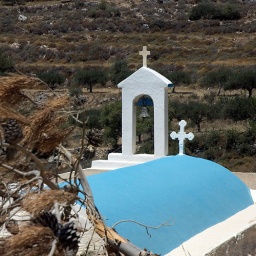
Little church above the village of Aperi, on the road to Apella and Kira Panagia beaches.